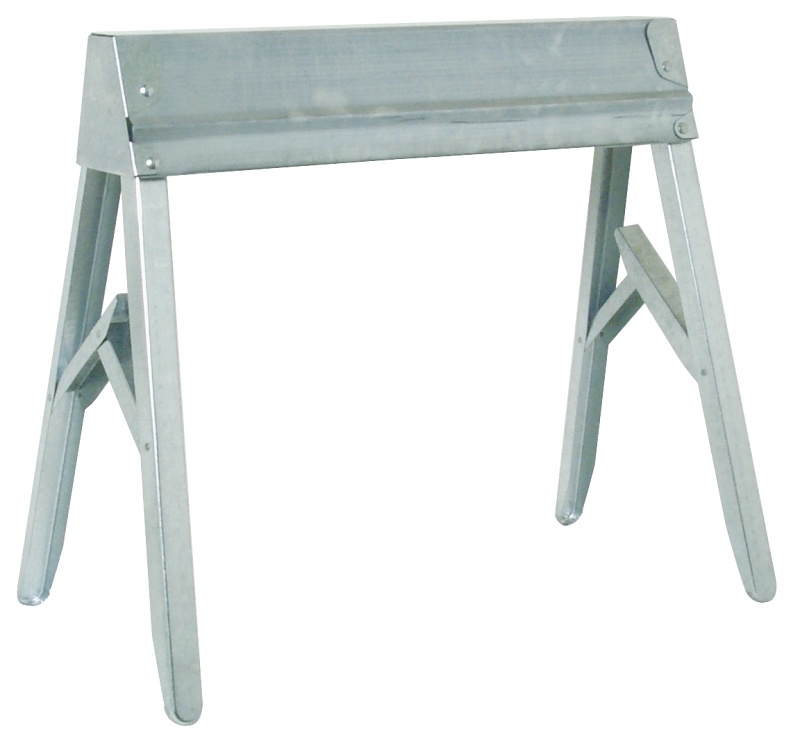
Fulton TS-11 Folding Sawhorse, 1000 lb, 32-1/2 in W, 29-1/4 in H, Steel
Supports up to 1000 lb. Rust-resistant galvanized steel. Folds easily for storage. Locking legs to support big jobs. Open size of 32-1/2 in L x 29-1/4 in H. Collapsed size of 6 in x 8 in x 31-1/2 in. Assembled and ready to use Legs fold into frame for compact easy carrying and storage Pre-drilled holes for use with wood top
Brand: Fulton
Category: Hardware > Tools > Saw Horses